Gino De Dominicis

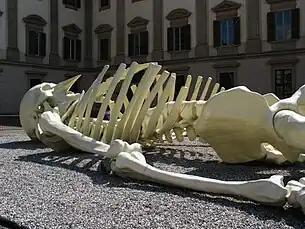
Gino De Dominicis, "Calamita Cosmica", 1990

Gino De Dominicis (Ancona, 1947 – Rome, 29 November 1998) was an Italian artist.